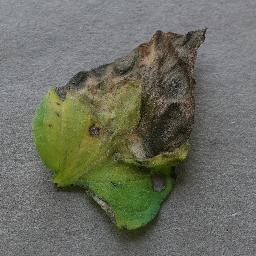
Label: Tomato___Early_blight